Rockfort (Jamaica)

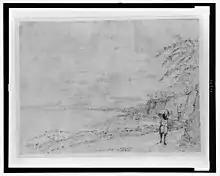
Ink drawing by William Berryman titled "On the Rockfort Road" from 1808

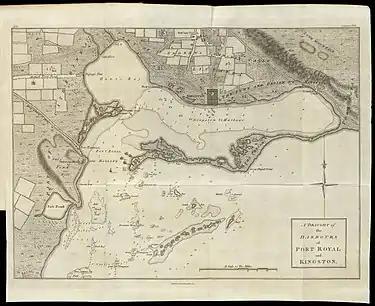
Port Royal and Kingston Harbours (map of 1774). Rockfort is located on the northeastern portion of Kingston Harbour.

Rockfort, located east of Kingston, Jamaica, in an area previously known as Harbour Head, is the ruins of a 17th century rock fort that was once surrounded by a moat. First the site of a British rock fort, it was fortified in 1694 to protect the eastern edge of Kingston against an invasion by the French. To thwart any eastward advance of the Morant Bay Rebellion to Kingston, it was last staffed in 1865. The site that once protected Kingston Harbour is under the administration of the Jamaica National Heritage Trust.